Pittsburgh Panthers

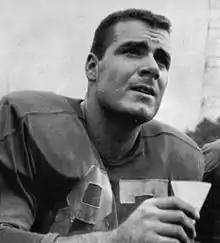
Joe Walton was both a First Team Athletic and Academic All-American in 1956

Each year the university honors student-athletes who have achieved academic success during the University of Pittsburgh Scholar-Athlete Awards Breakfast where it hands out Blue and Gold awards to student-athletes who have earned over a 3.0 GPA. The 2012 calendar year, Pitt's last competing in the Big East Conference, out of approximately 450 Pitt athletes, 350 achieved a GPA of 3.0 or above, with 16 earning a perfect 4.0. In addition, 148 student-athletes were named as Big East Academic All-Stars and 26 members of the football team were named to the all-academic Big East football team. This does not include 15 additional athletes from the wrestling and gymnastics teams that compete in other conferences. In 2010, volleyball standout Meagan Dooley was named the Big East Female Scholar-Athlete of the Year, the university's seventh male or female Big East scholar-athlete of the year winner since the award was instituted in 1985. Dooley was also awarded one of 87 NCAA Postgraduate Scholarships for women in 2010.